Fayez al-Sarraj

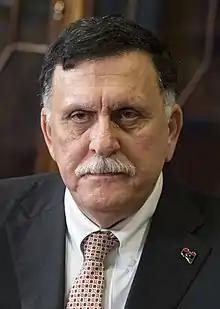
Al-Sarraj in 2017

Fayez Mustafa al-Sarraj ( or ; born 20 February 1960) is a Libyan politician who served as the Chairman of the Presidential Council of Libya and head of government of the Government of National Accord, which was formed on 17 December 2015 under the Libyan Political Agreement, from 2016 to 2021. He has been a member of the Parliament of Tripoli.